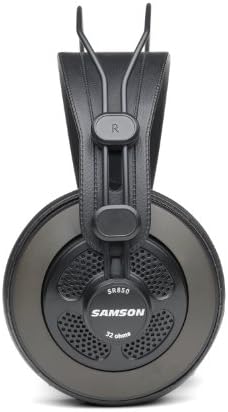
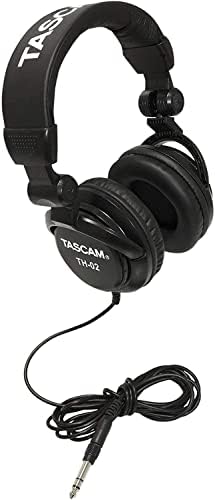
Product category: headphones
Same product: no